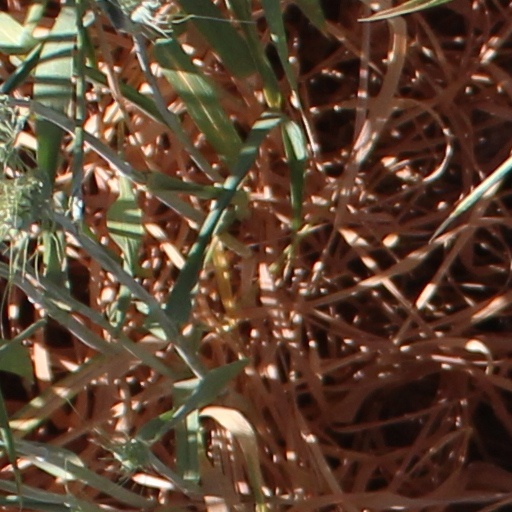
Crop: wheat